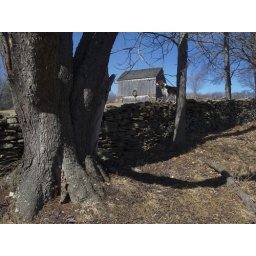
Picasso on the field stone wall in Unadilla, NY